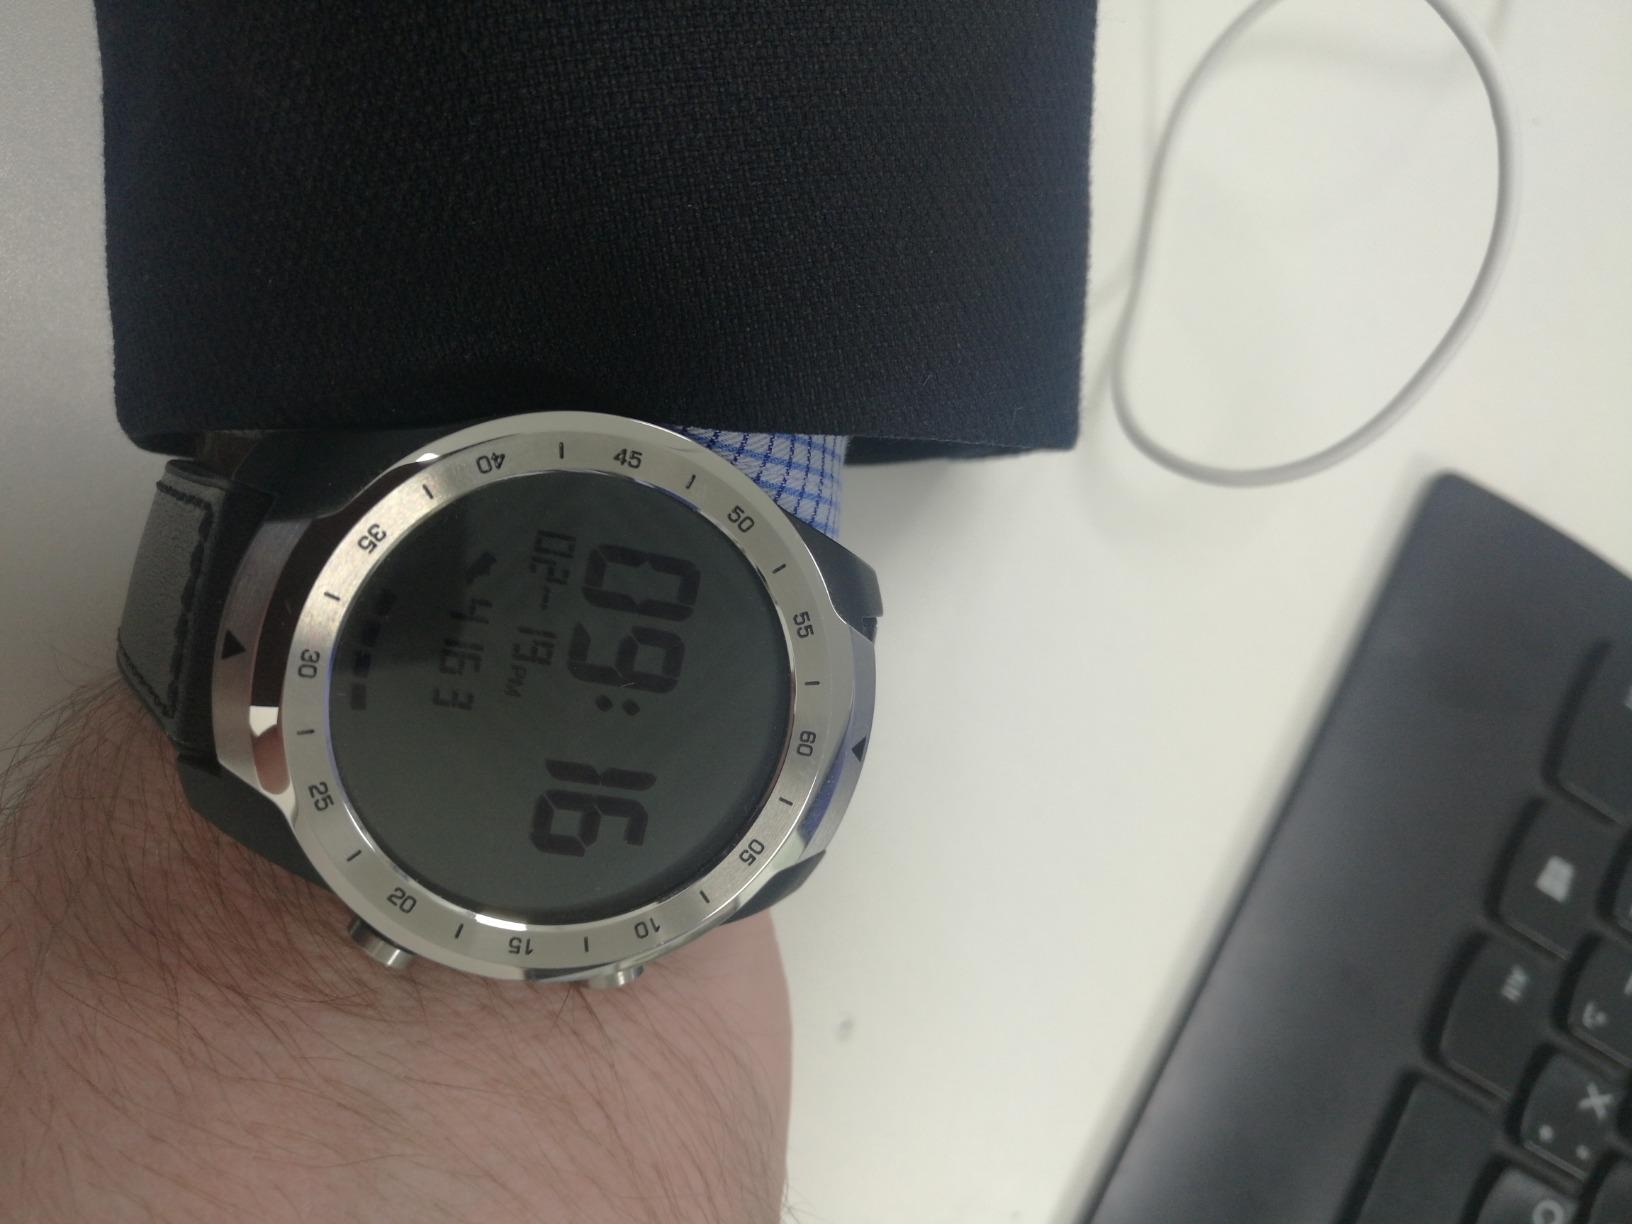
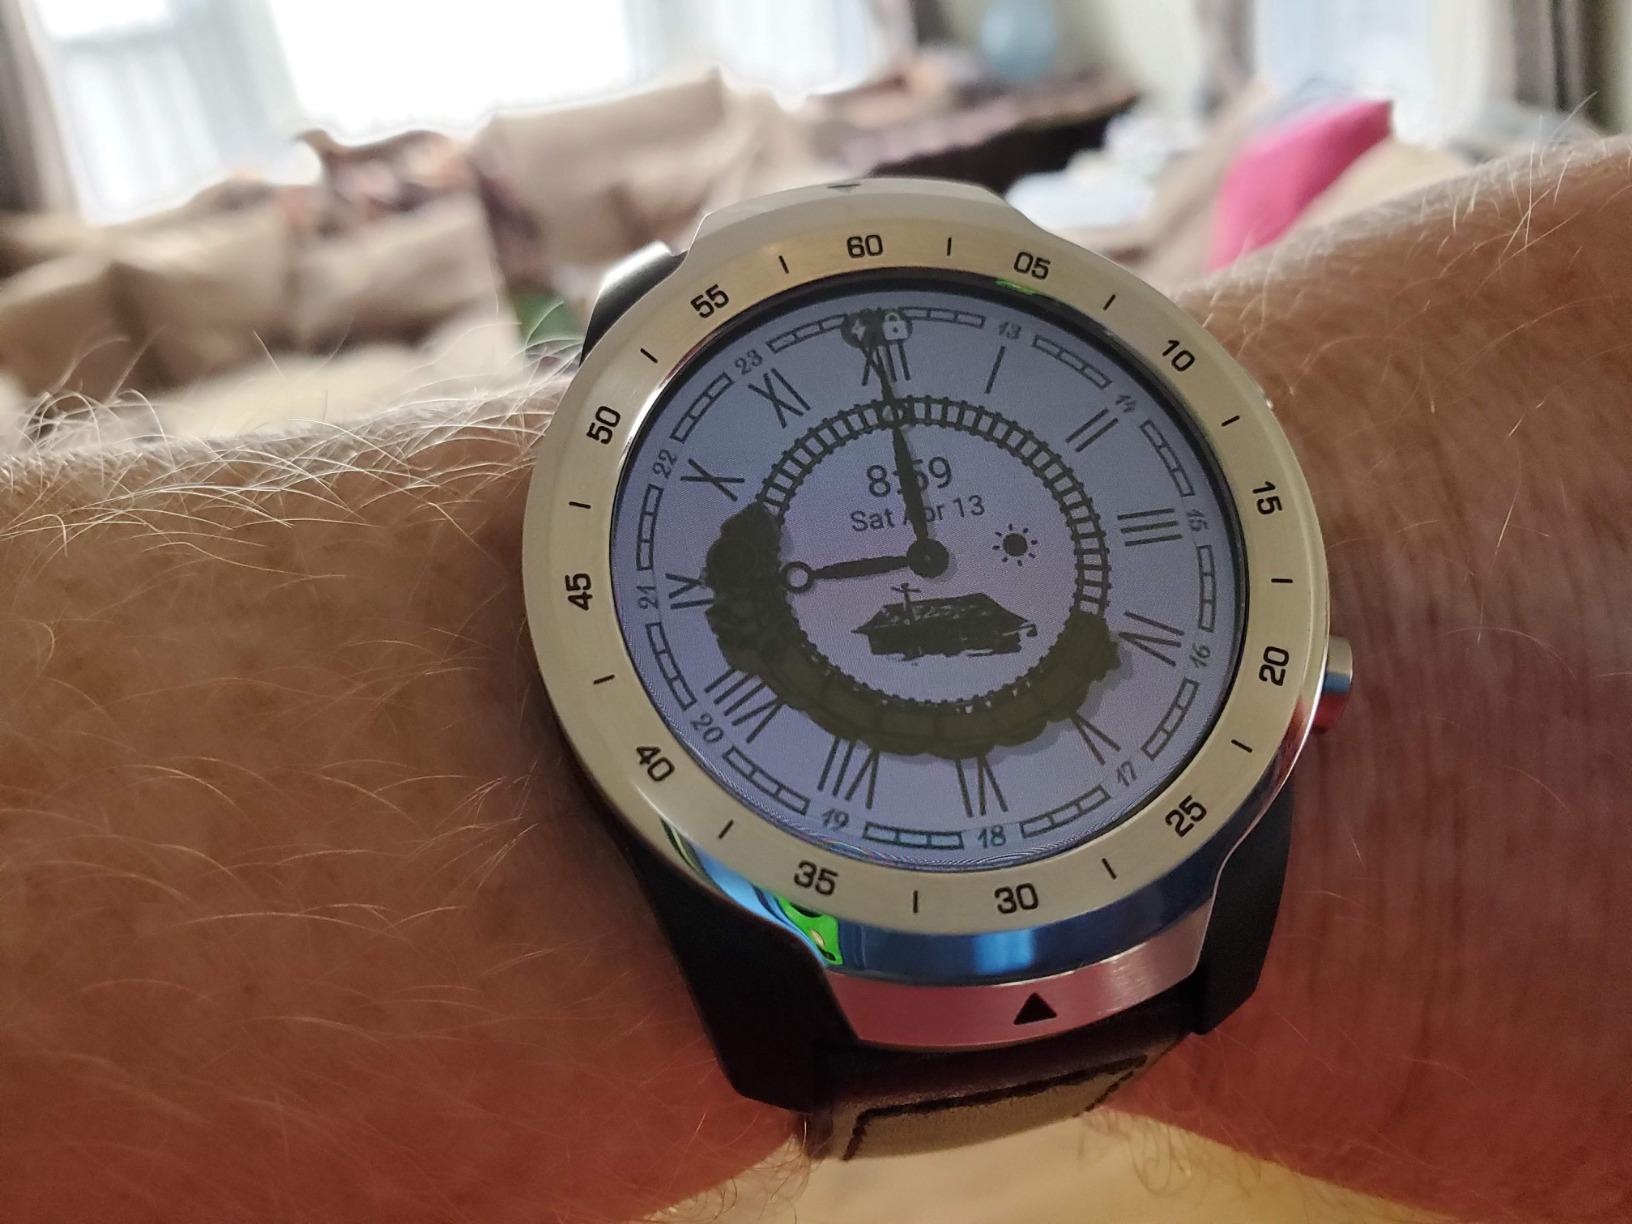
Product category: smartwatch
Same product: yes